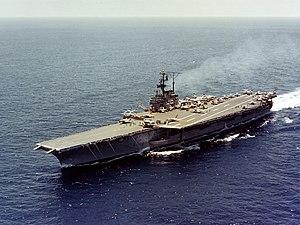
Le porte-avions USS Forrestal (CV-59) est un porte-avions de l'US Navy qui fut en service de 1955 à 1993. En tant que plus gros bâtiment réalisé depuis la construction du porte-avions japonais Shinano pendant la Seconde Guerre mondiale, il donna son nom à la classe Forrestal. dont font partie l’USS Saratoga et l’USS Ranger.